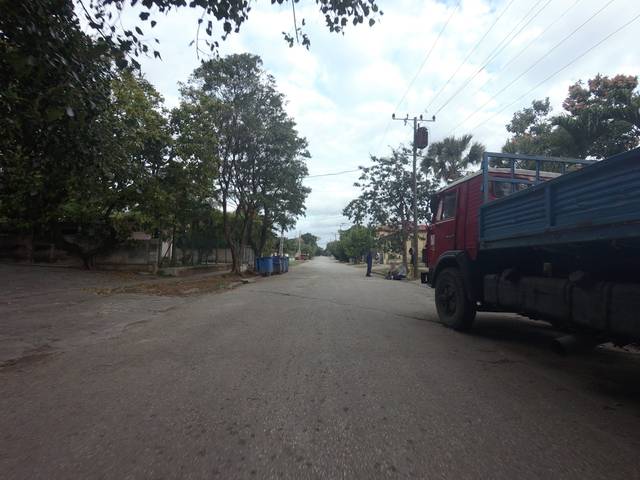
Region: Cuba
Coordinates: 23.119, -82.42